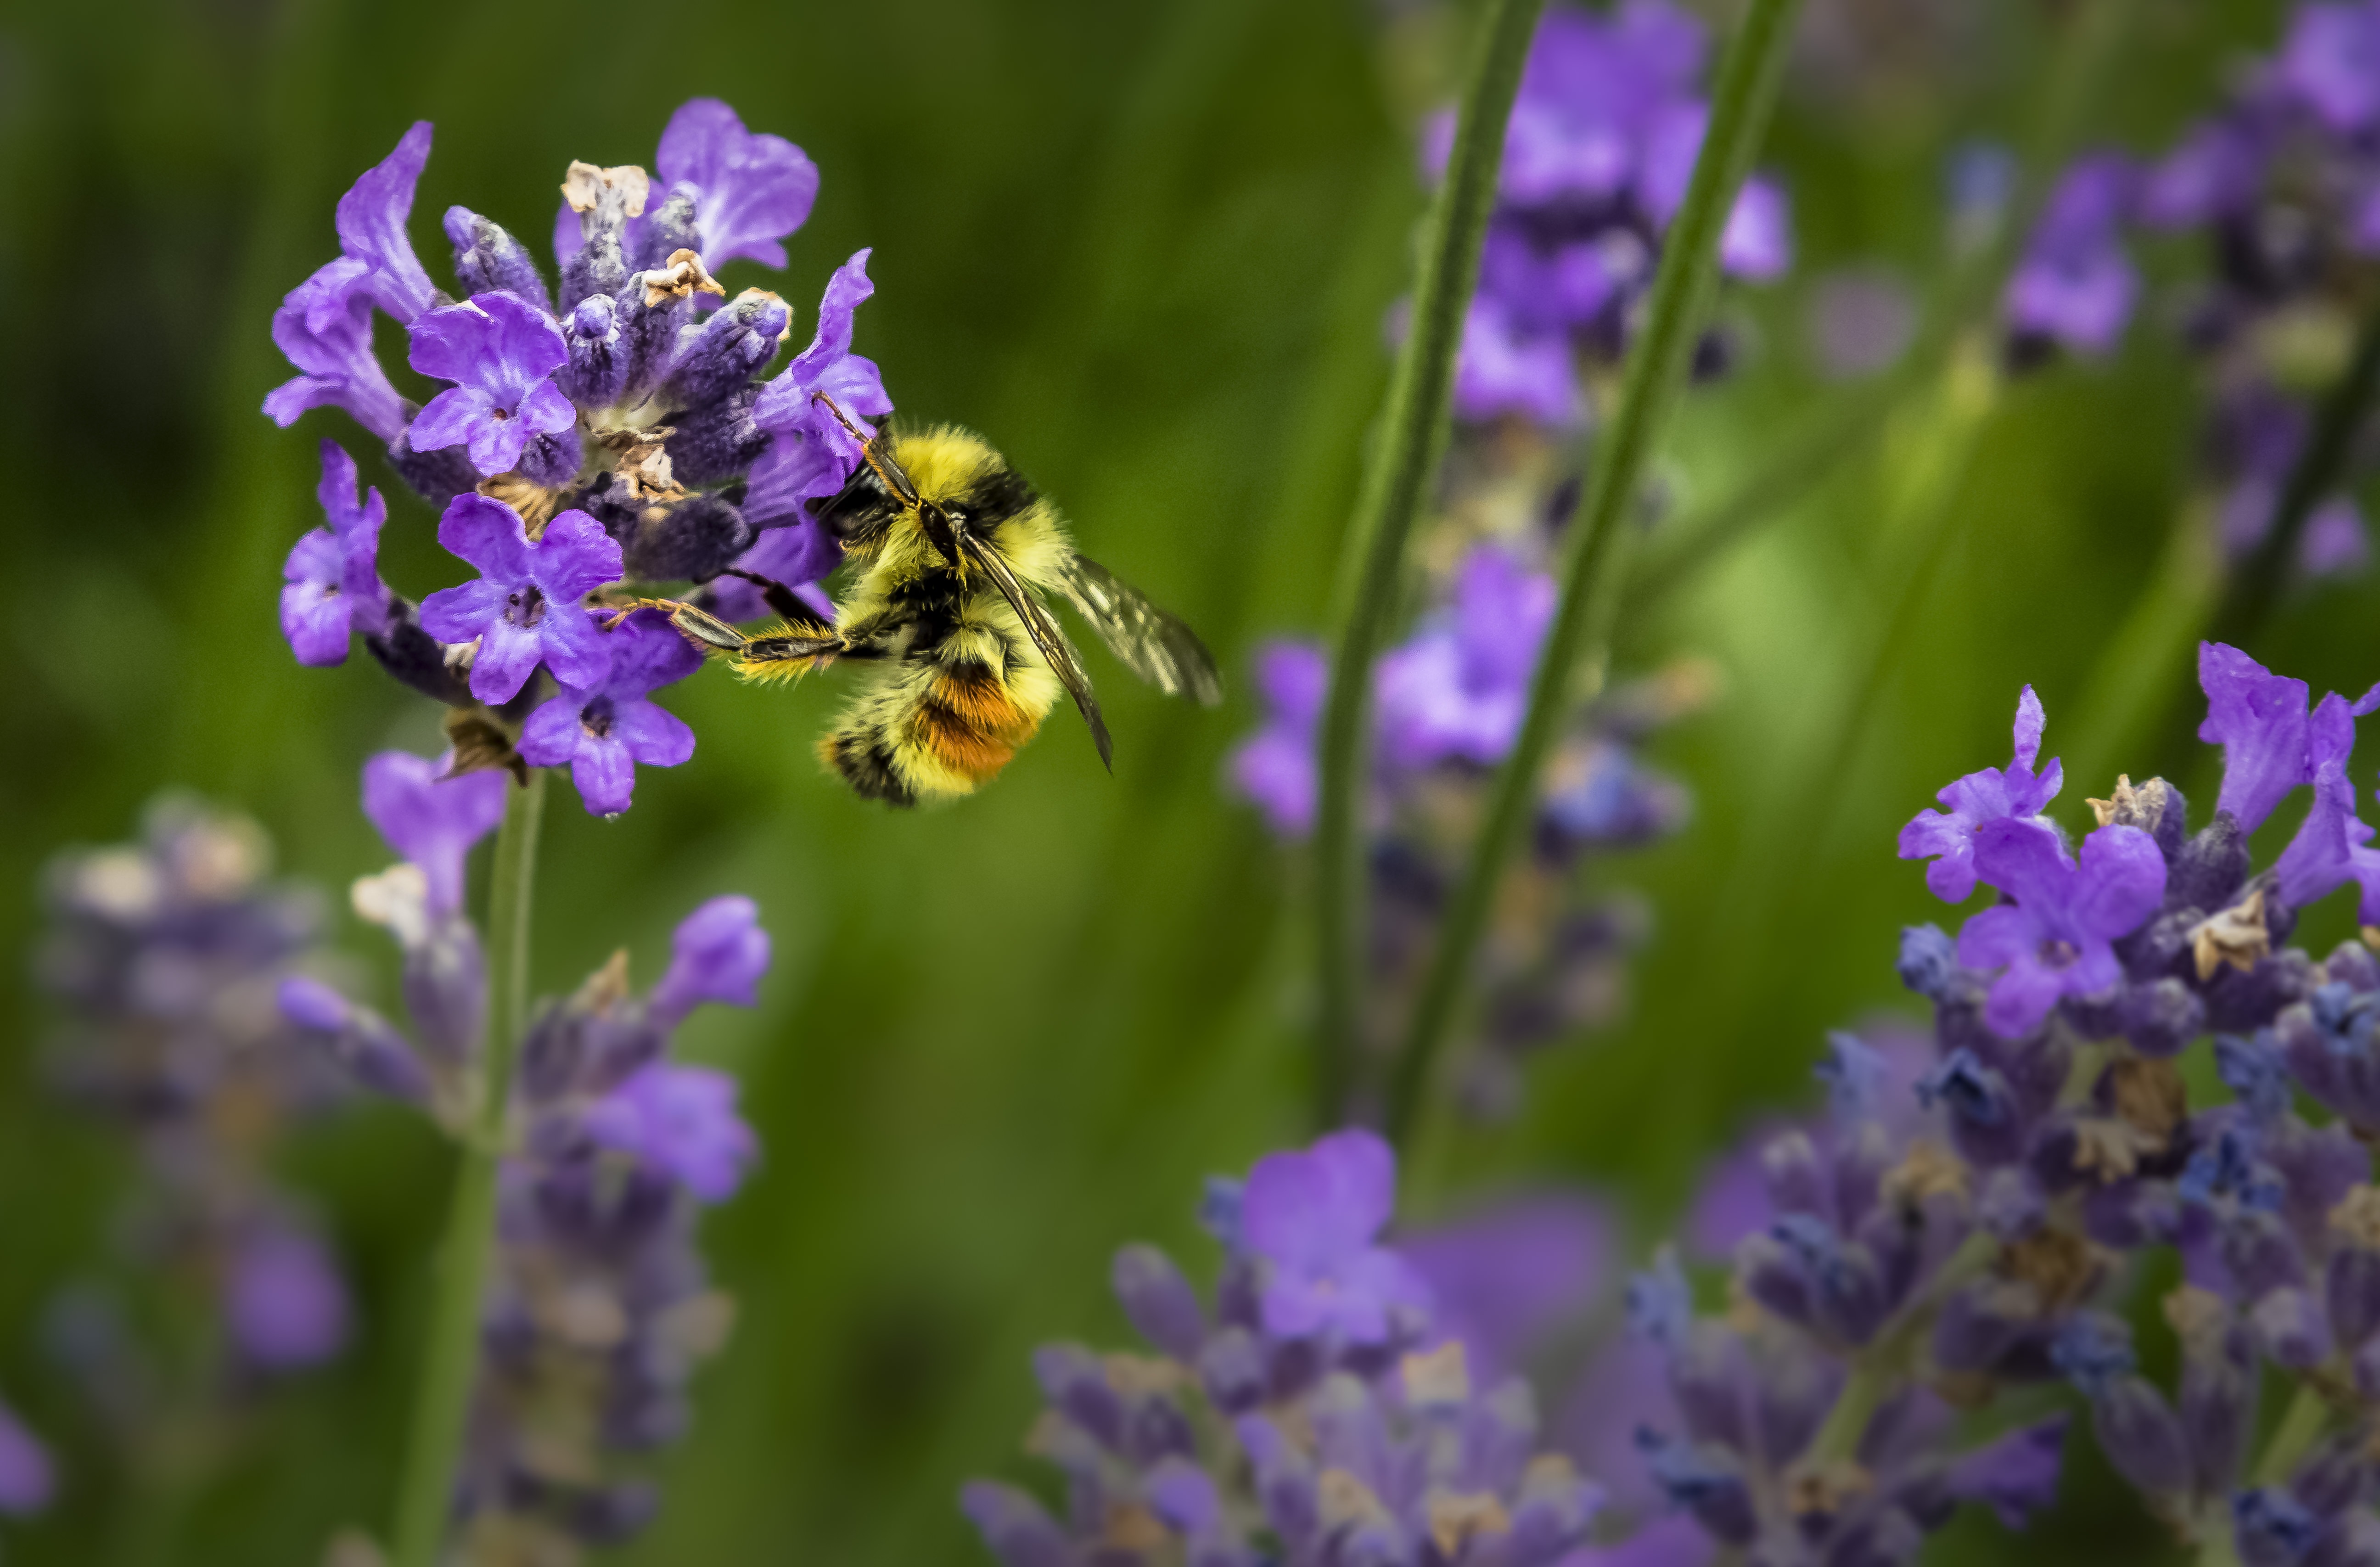
nature, blossom, plant, meadow, flower, bloom, pollen, herb, insect, botany, blooming, garden, flora, lavender, invertebrate, wildflower, flowers, close up, outdoors, petals, violet, bee, nectar, macro photography, flowering plant, honey bee, pollinator, land plant, membrane winged insect, moths and butterflies, english lavender